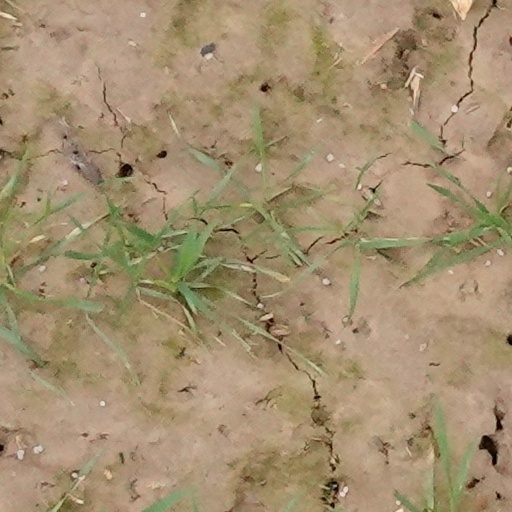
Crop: wheat